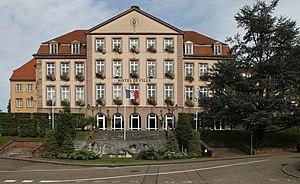
Hôtel de Ville de Bitche‎